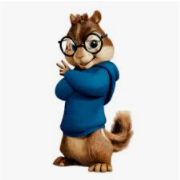
Portrait style: Cartoon Portrait